Wojciech Stattler

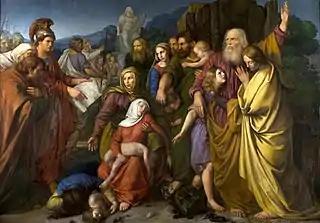
"Maccabees",<ref name="culture.pl/baza"></ref> 1830–1842, oil on canvas, 262 x 371 cm

Upon his return from abroad, Stattler was appointed Professor of the School of Fine Arts in Kraków in 1831. Just before that, in 1829 he was in Łańcut at the estate of Count Aleksander Potocki, portraying members and children of his family and receiving a salary. In 1830 he was in Puławy, where he made preparatory sketches for a portrait of Prince Adam Czartoryski. Back in Kraków, he embarked on a programme of dramatic changes at the School of Fine Arts, introducing live model studies as well as nude art models.